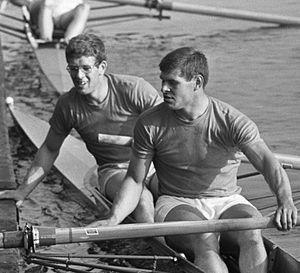
Bobbie van de Graaff est un rameur néerlandais. Il participe aux Jeux olympiques d'été de 1964 et remporte la médaille de bronze en participant à l'épreuve du quatre barré avec ses coéquipiers Lex Mullink, Jan van de Graaff, Freek van de Graaff et Marius Klumperbeek.
Freek van de Graaff est un rameur néerlandais. Il participe aux Jeux olympiques d'été de 1964 et remporte la médaille de bronze en participant à l'épreuve du quatre barré avec ses coéquipiers Lex Mullink, Jan van de Graaff, Bobbie van de Graaff et Marius Klumperbeek.